Angie Paccione

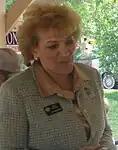
Paccione in 2006

Angela Veronica "Angie" Paccione (born February 21, 1960) is an American politician and former Colorado legislator who was a 2006 Congressional candidate.